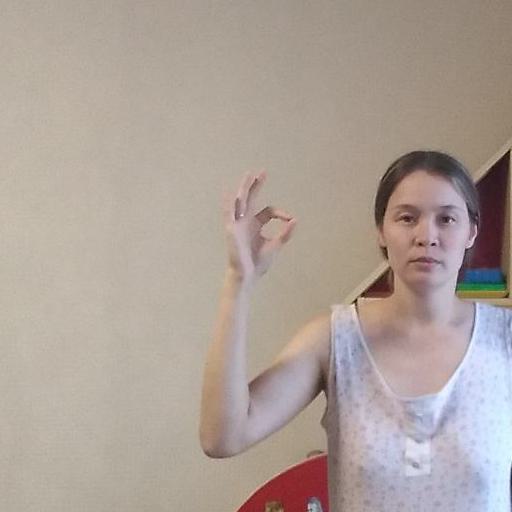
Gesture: ok